Brute Corps

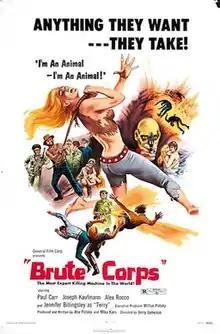
Film poster

Brute Corps is a 1971 American exploitation film. It was the directorial debut of Jerry Jameson.